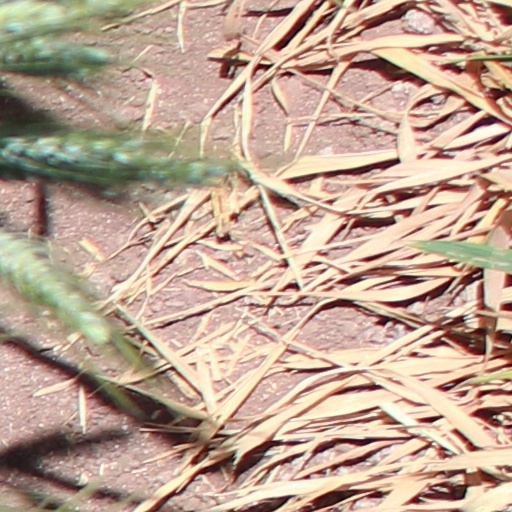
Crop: wheat